Sophia Dunkley

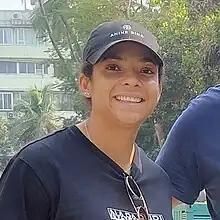
Dunkley at Wankhede Stadium in 2023

Sophia Ivy Rose Dunkley (born 16 July 1998) is an English cricketer who plays for Surrey, Welsh Fire, Melbourne Stars and England. A right-handed batter and right-arm leg break bowler, she made her county debut in July 2012 for Middlesex, having turned 14 earlier in the month, and her England debut in 2018, against Bangladesh at the 2018 ICC Women's World Twenty20. In 2020, she left Middlesex to join Surrey. In June 2021, Dunkley was awarded her first central contract with the England women's cricket team. In the same month, she made her Test debut, becoming the first black woman to play Test cricket for England.